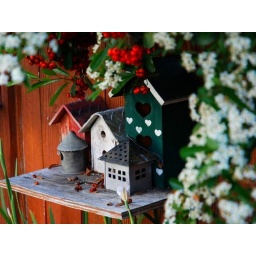
bird houses in springtime